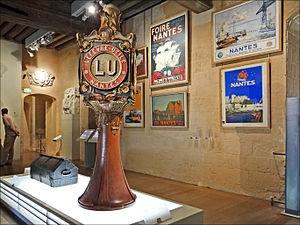
Le château des ducs de Bretagne est un château défensif et de plaisance situé à Nantes, dans le département de la Loire-Atlantique en France. Classé monument historique depuis 1840, il a principalement été construit au XVᵉ siècle mais il comprend aussi des éléments datant du XIVᵉ au XVIIIᵉ siècle.